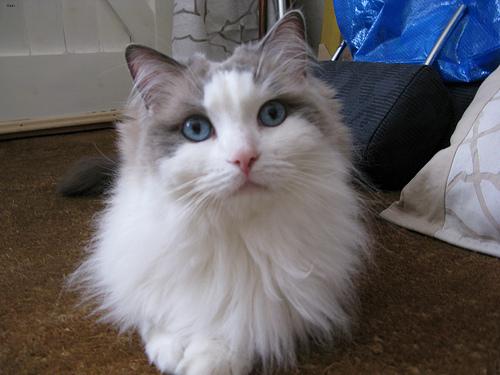
Breed: Ragdoll